Karl August Devrient

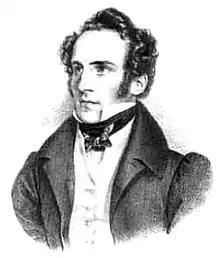
Karl August Devrient, c. 1825

Karl August Devrient (5 April 17973 August 1872) was a German stage actor best known for performances of Schiller and Shakespeare. He was related to other notable German actors, including: